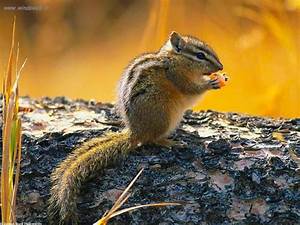
Label: scoiattolo